Demographics of Poland

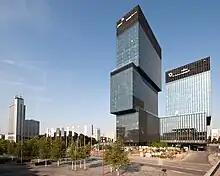
New high-rises and cultural institutions on the former site of a coal mine near downtown Katowice are a testament to the city's successful economic transformation

In the Eurostat's urban-rural typology, Poland's urbanization rate is slightly higher, however still below the European average. Eurostat estimates 61.2% of Poland's population to live in urban clusters (including 28.9% in dense urban centers), compared to the 70.4% average across the EU.